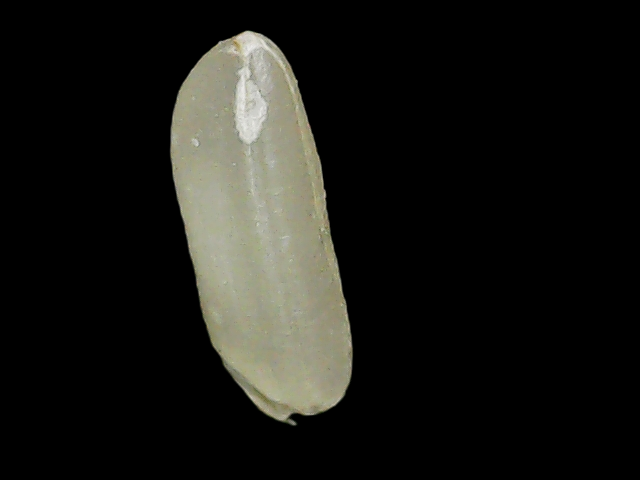
Rice variety: Binadhan26